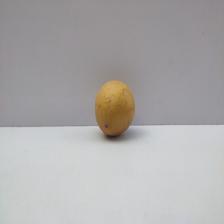
Size: Medium